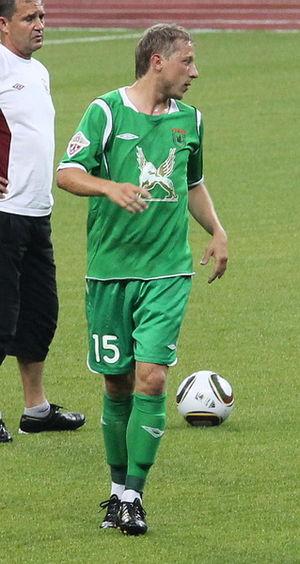
Rafal Murawski, né le 9 octobre 1981 à Malbork, est un footballeur international polonais. Il évolue au poste de milieu de terrain.